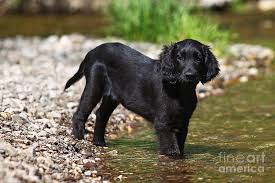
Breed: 206-n000047-flat_coated_retriever